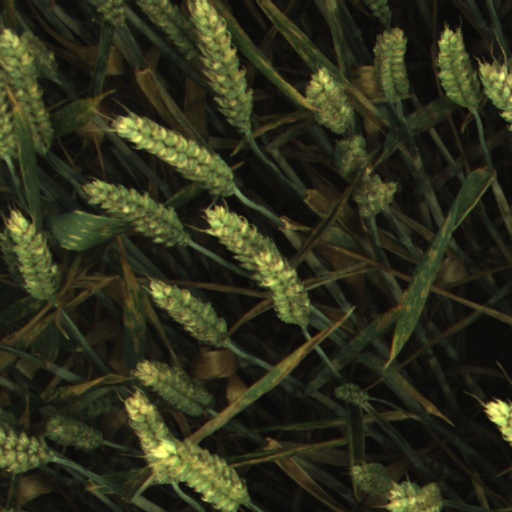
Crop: wheat